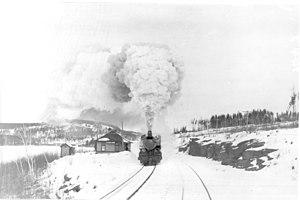
Titre Winter - freight train at Farlane, Ont. Numéro d'identification 02304 Ampleur N/A date [ca. 1930] Portée et contenu Railway Stations Description physique 1 Print Créateur N/A Emplacement Farlane, Ontario, Canada Géolocalisation N/A Nom de la collection CN Images of Canada Collection Mots clés Winter - freight train at Farlane, Ont. A freight train passes Farlane Station in winter Un train à cargaison passe par la gare Farlane en hiver Railway Stations Farlane, Ontario, Canada [ca. 1930] Stations, Canadian National Railways, Gares, Chemins de fer nationaux du Canada CN Images of Canada Collection Notes générales N/A Droits et autorisations Public domain. CC0